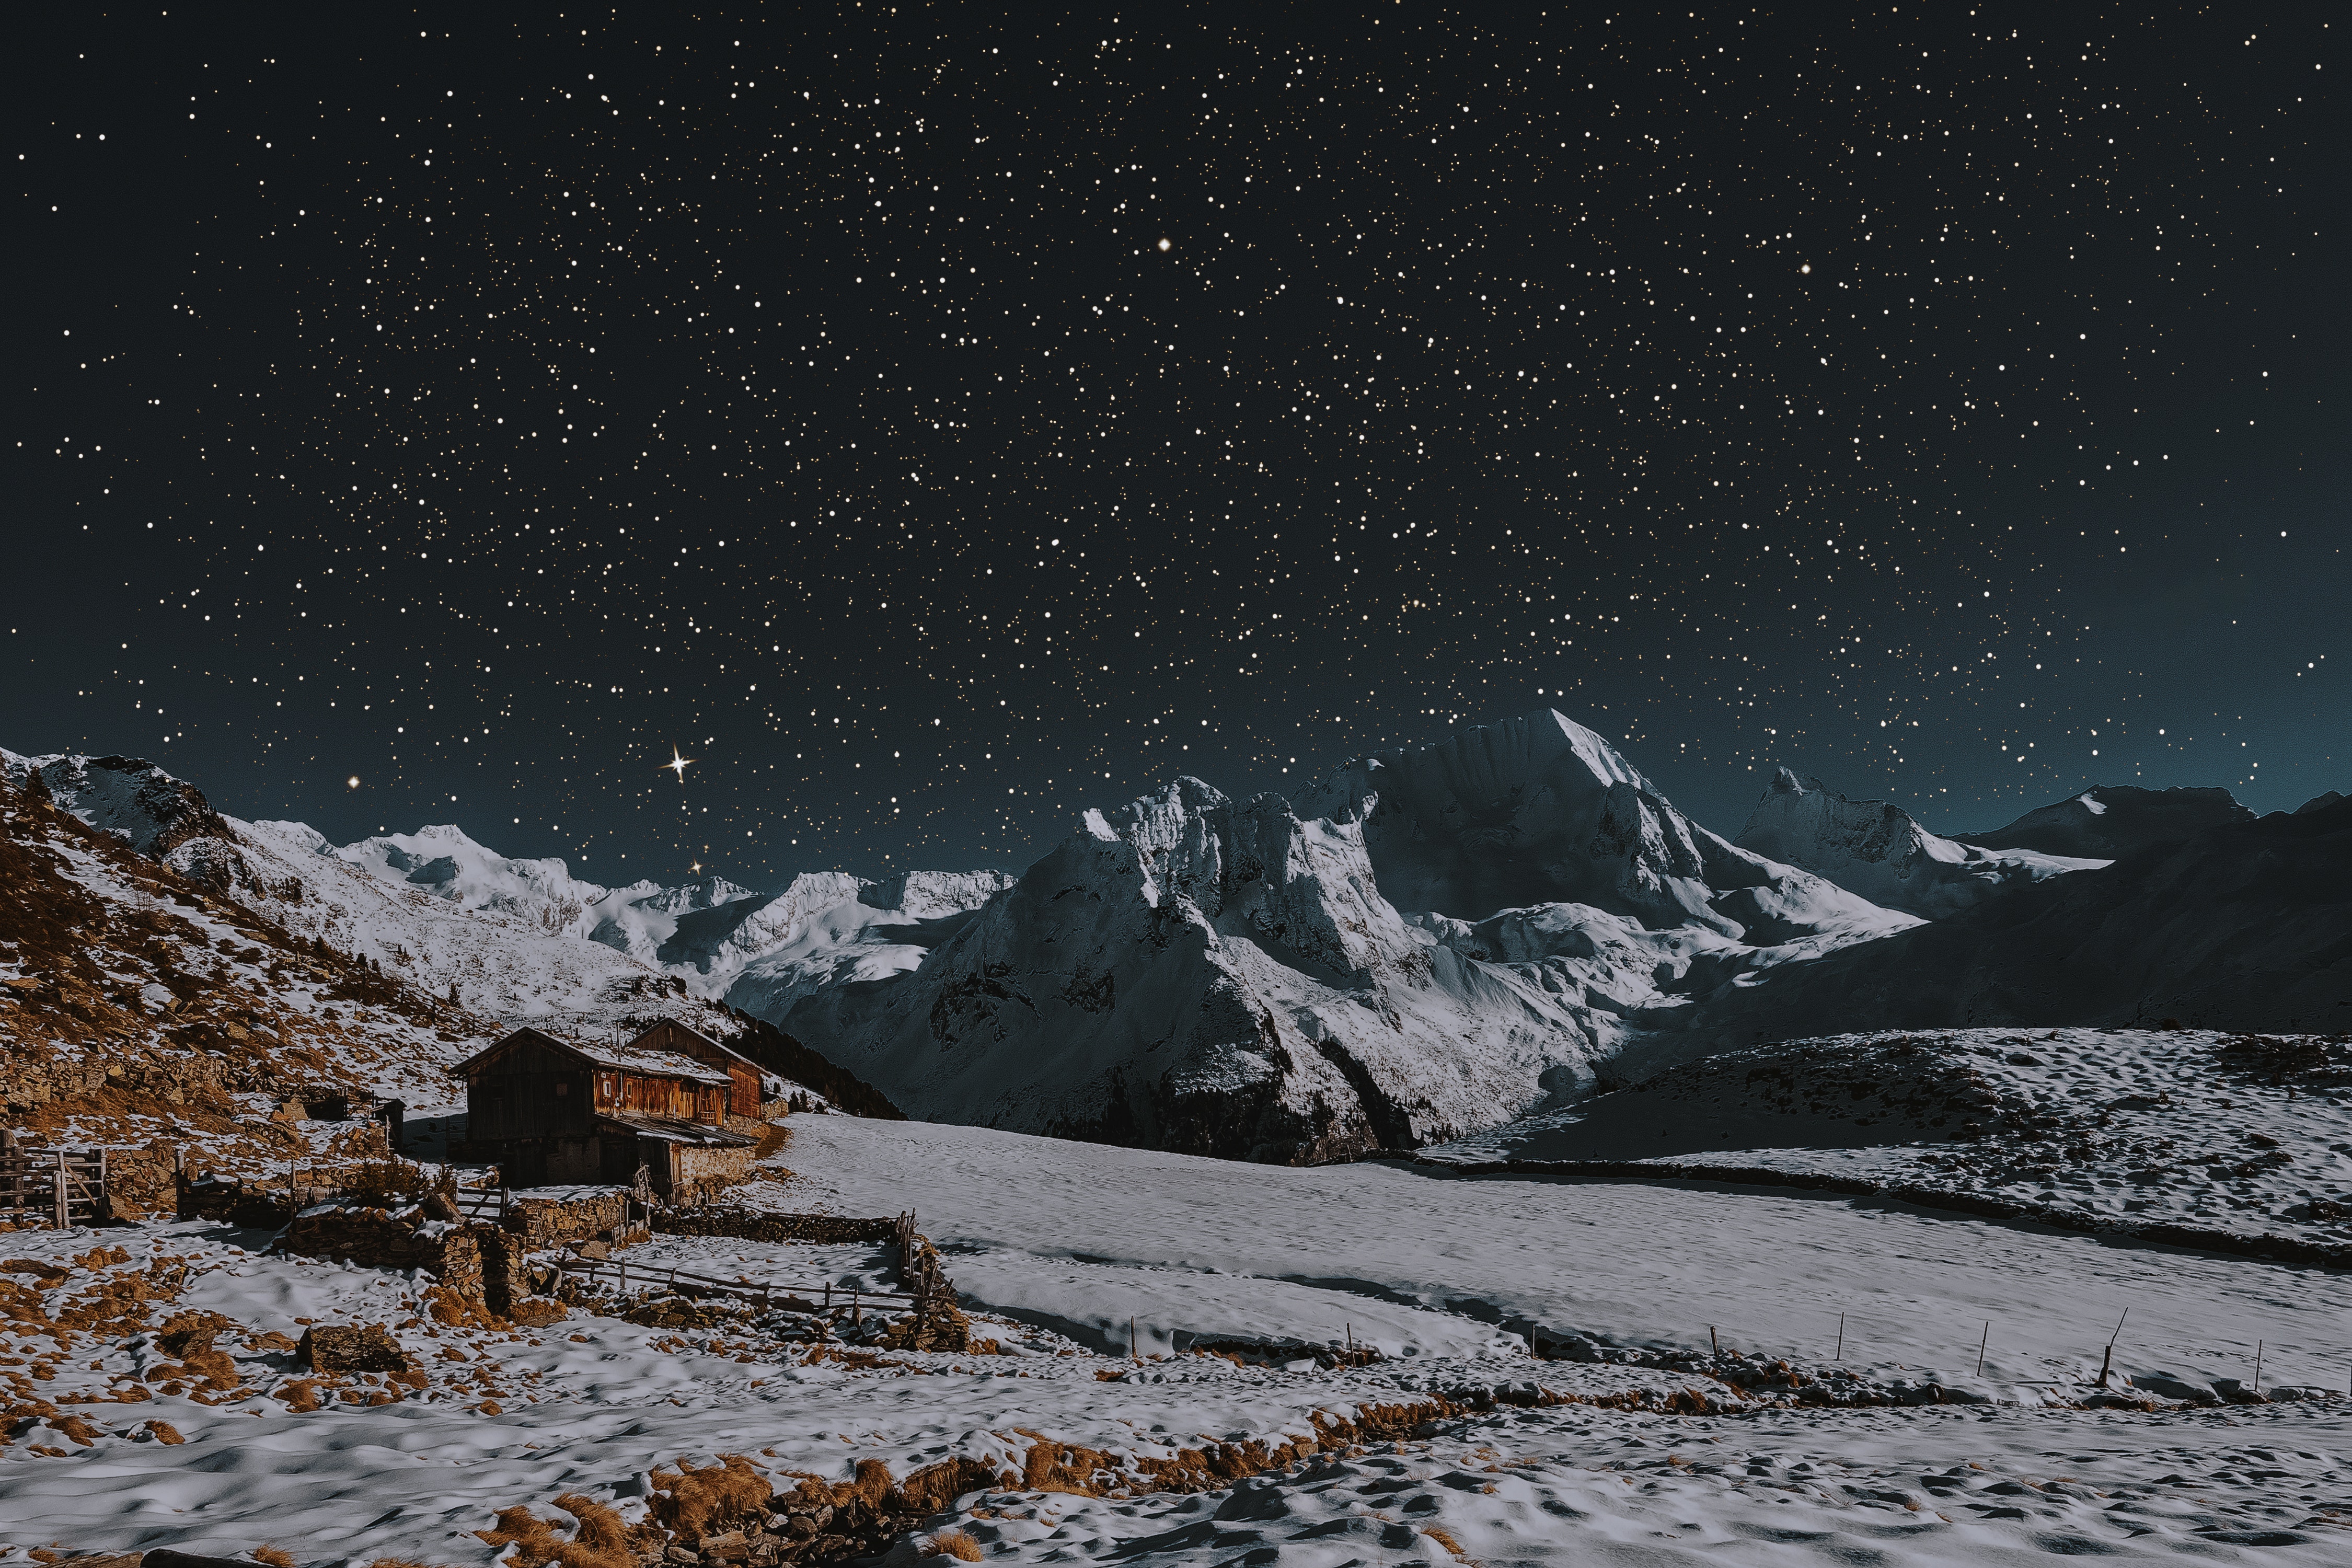
mountainous landforms, mountain, sky, night, mountain range, alps, wilderness, winter, snow, glacial landform, summit, atmosphere, moraine, massif, star, space, ridge, landscape, fell, photography, geological phenomenon, national park, cloud, glacier, astronomical object, valley, rock, fjord, world, hill, cirque, tundra